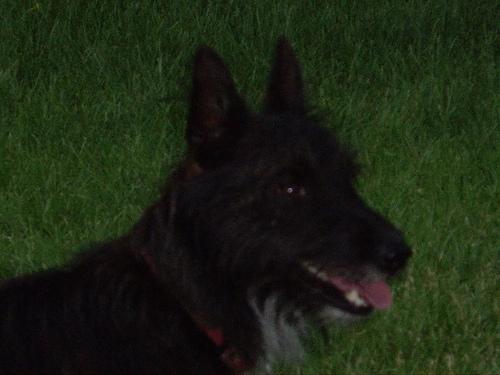
Breed: scottish terrier